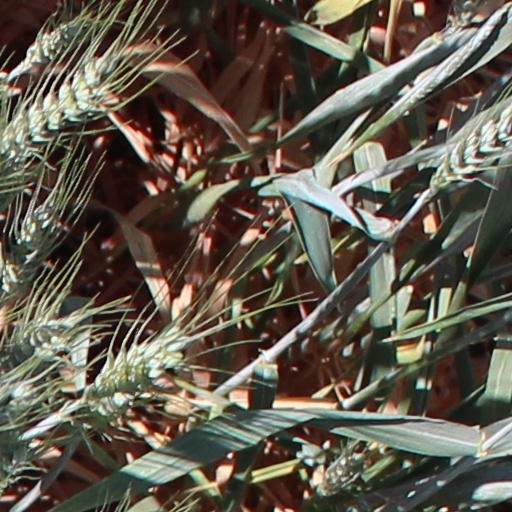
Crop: wheat